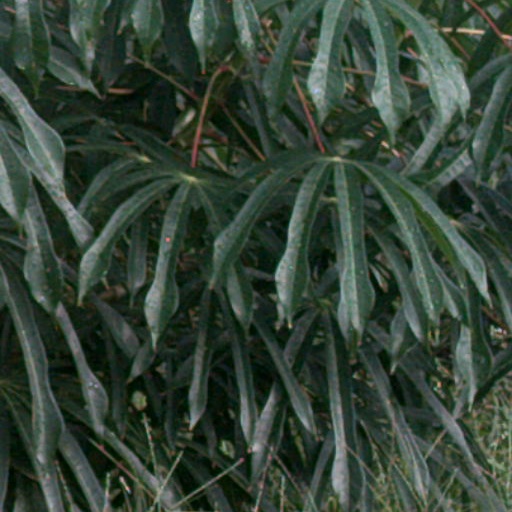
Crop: cassava